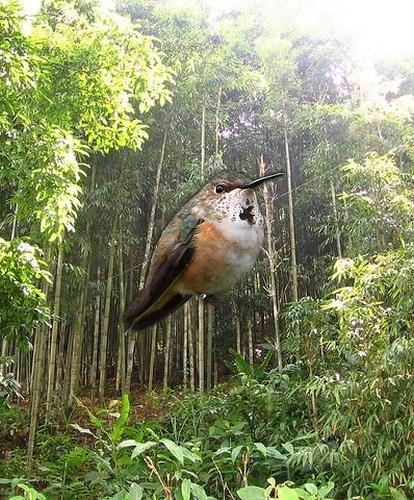
Bird species: Rufous_Hummingbird
Bird type: landbird
Background: land